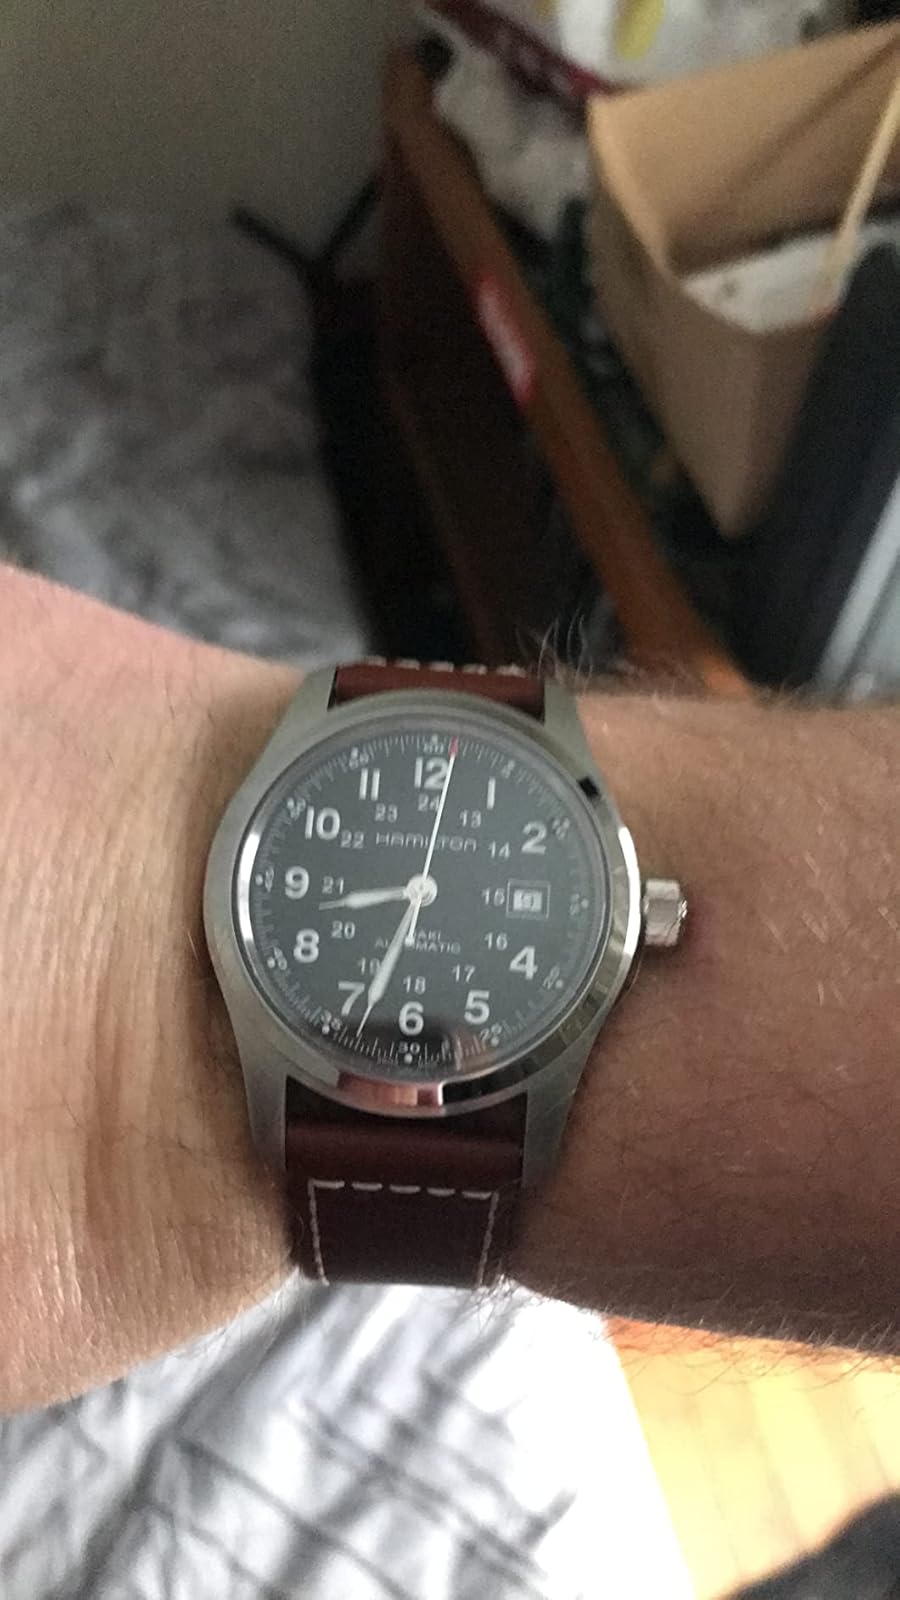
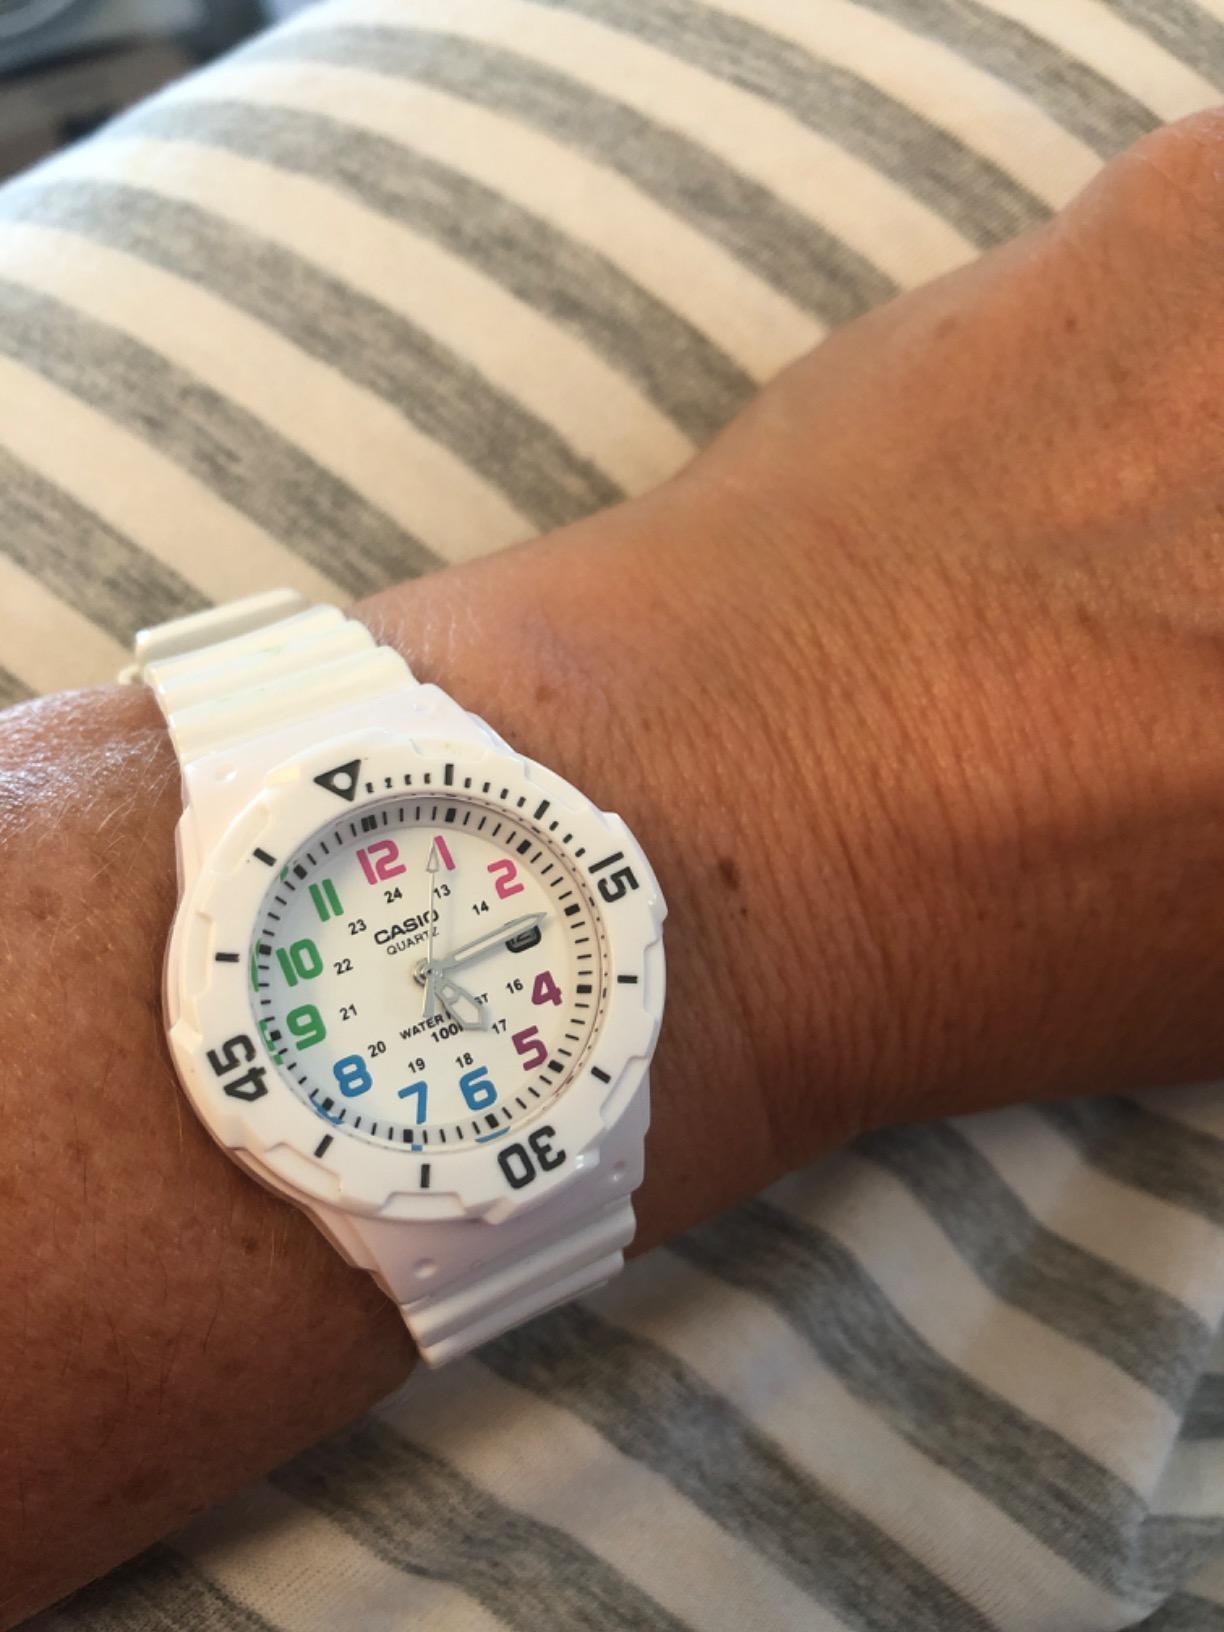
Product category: accessories_watch
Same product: no